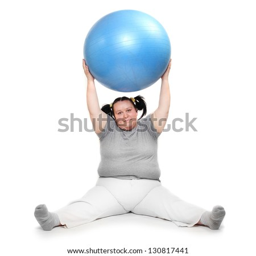
happy overweight woman with blue ball exercising on a white background .